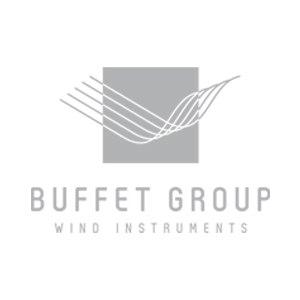
Buffet Group est un holding détenant des entreprises de fabrication d’instruments de musique à vent, basé à Mantes-la-Ville en France.